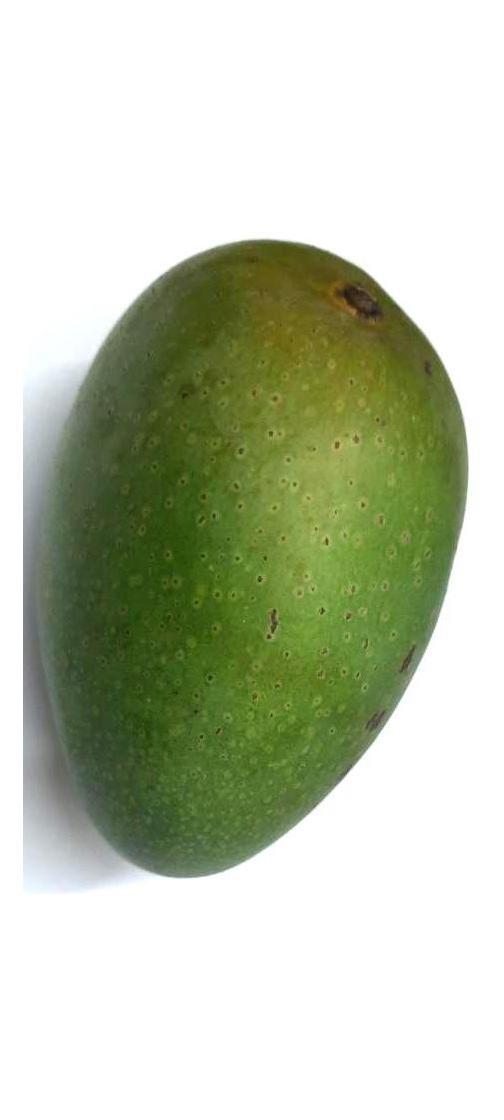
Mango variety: Ashshina Zhinuk